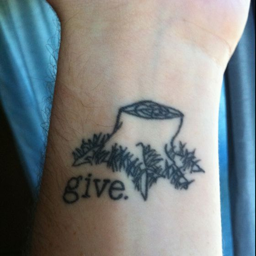
such a cool tattoo from the book .